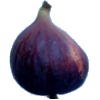
Label: Fig 1